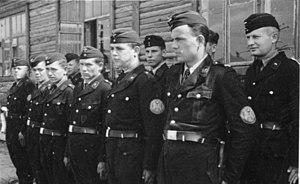
La police auxiliaire ukrainienne ou Ukrainische Hilfspolizei était une unité de police paramilitaire mise en place par l’Allemagne nazie dans le Reichskommissariat Ukraine, pendant l’occupation de l’Ukraine soviétique lors de la Seconde Guerre mondiale.